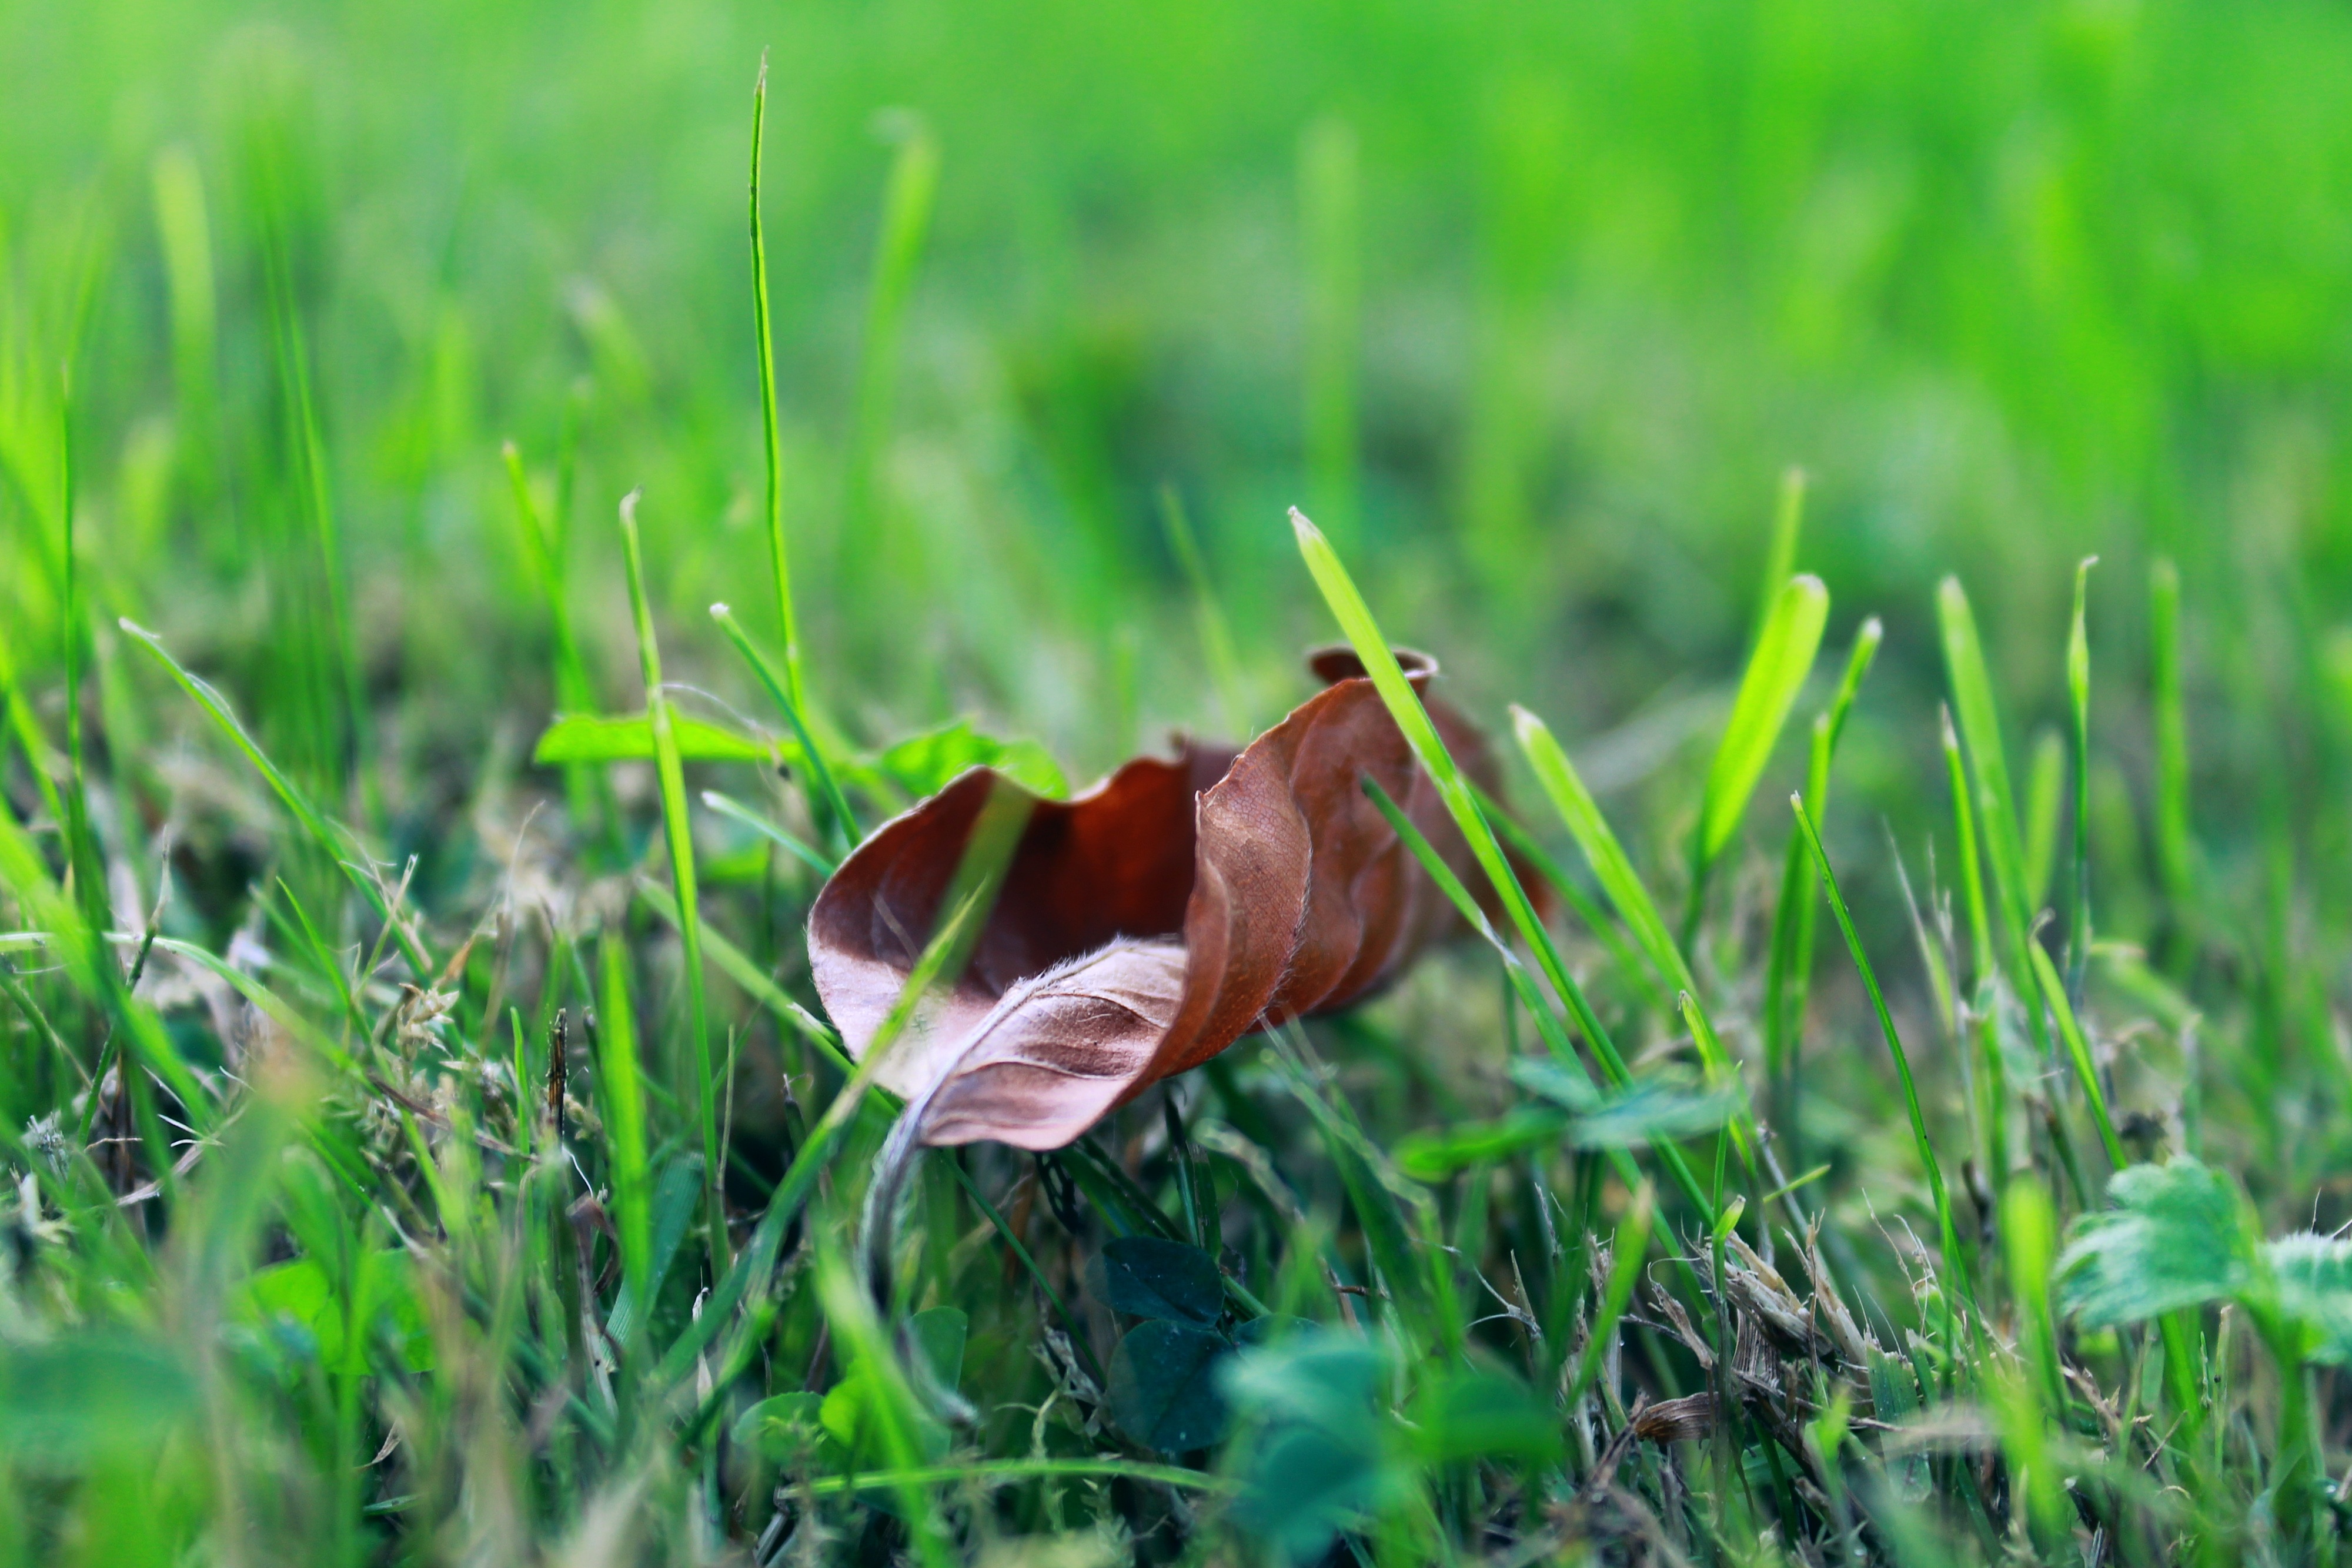
nature, grass, plant, field, lawn, meadow, prairie, sunlight, leaf, flower, green, autumn, park, brown, flora, fauna, wildflower, close up, leaves, grassland, habitat, fall foliage, macro photography, flowering plant, autumn beginning, natural environment, grass family, land plant